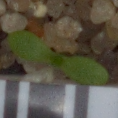
Label: scentless_mayweed